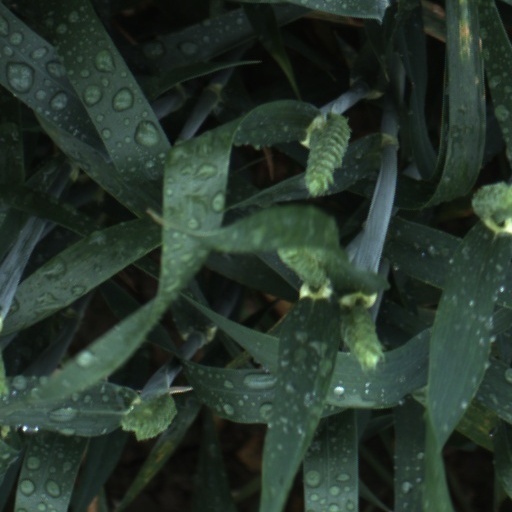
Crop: wheat